1986 FIFA World Cup

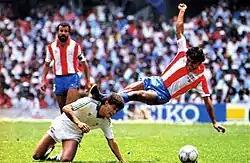
Cruz and Cabañas going for the ball in Mexico v Paraguay

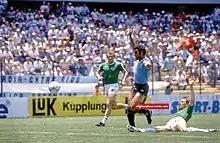
Antonio Alzamendi scoring for Uruguay v West Germany

Argentina beat West Germany for the first time and won their second World Cup. Belgium finished in fourth place, their best finish in the World Cup until 2018, where they finished third.